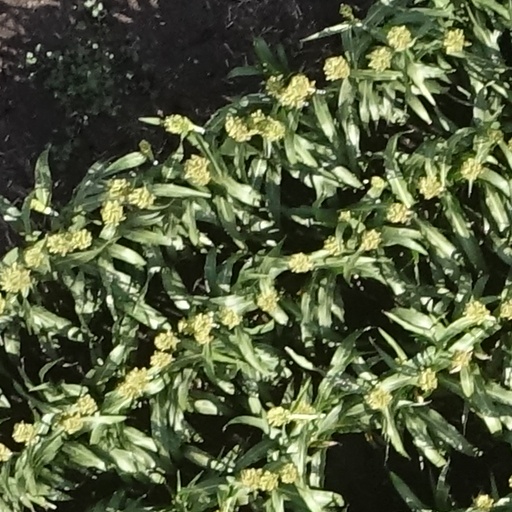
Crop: sorghum